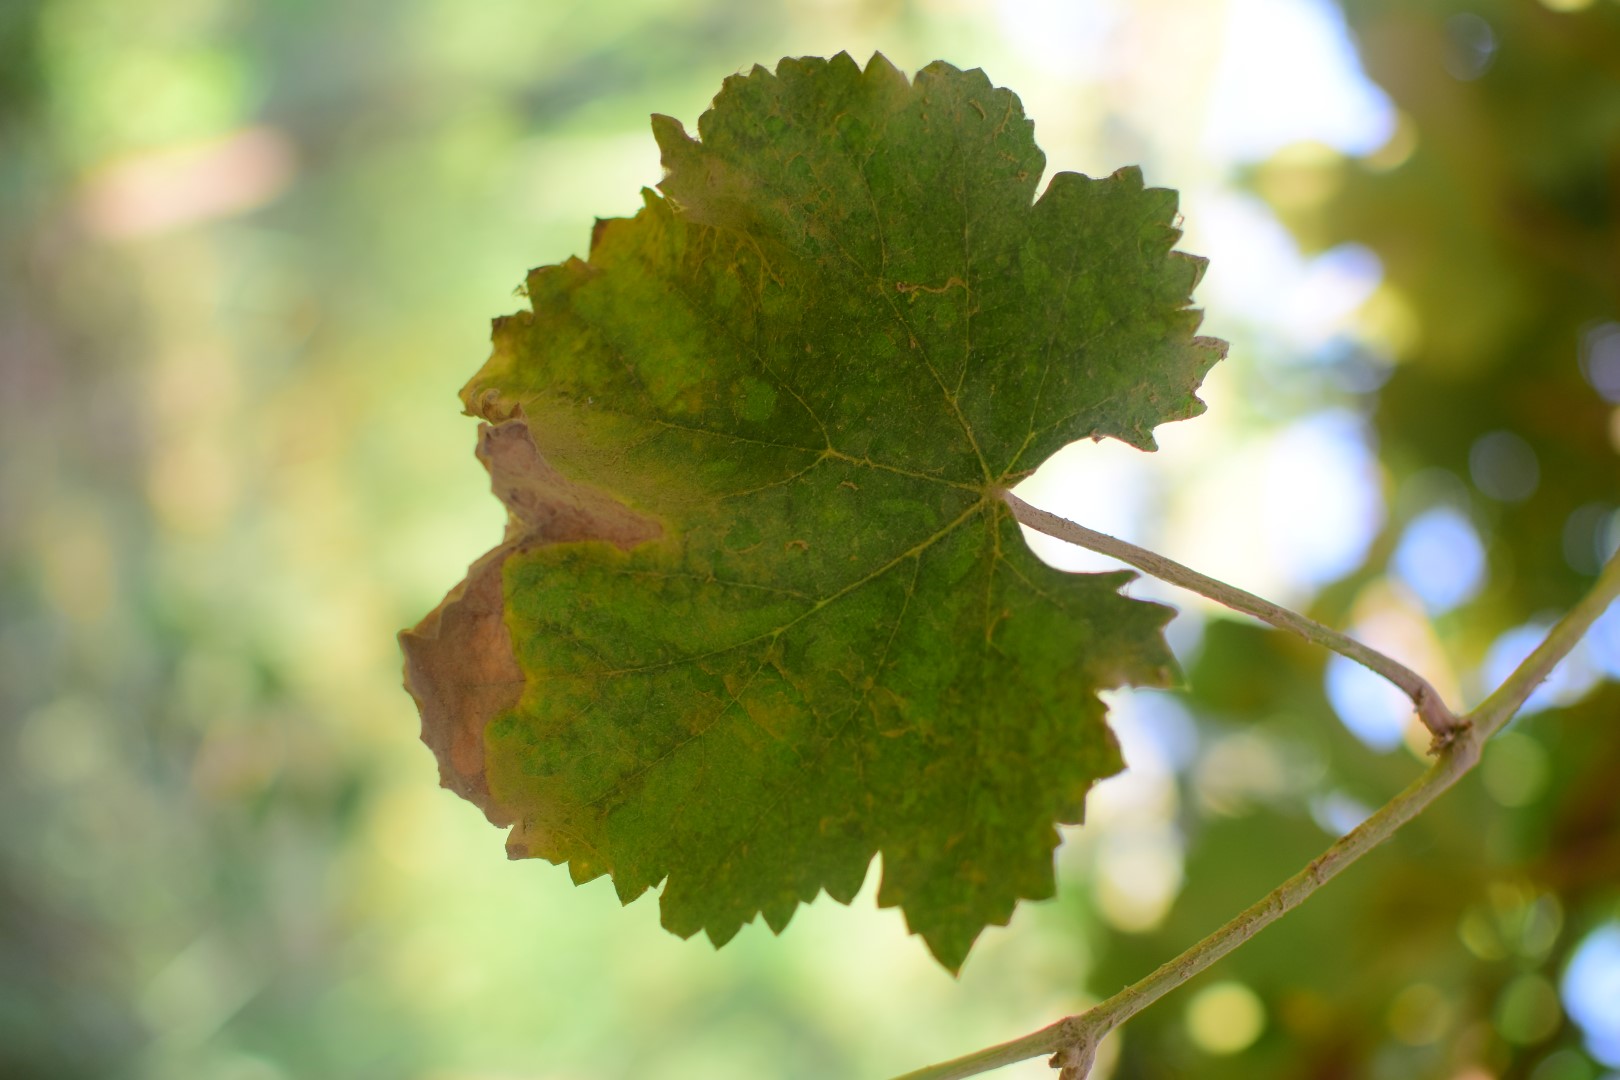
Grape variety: Deas Al-Annz